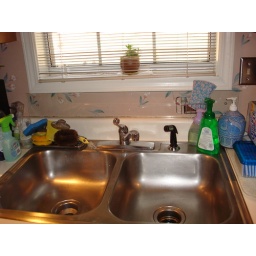
sink area in kitchen